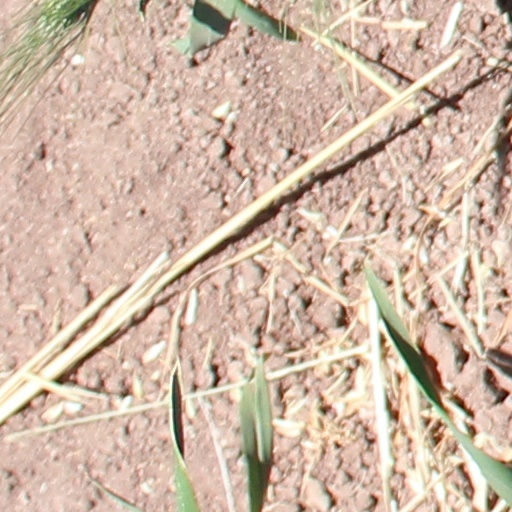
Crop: wheat